The Complete Fighter's Handbook

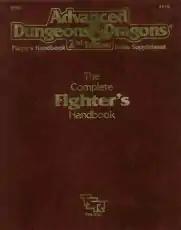
Cover

The Complete Fighter's Handbook is a supplemental rulebook published in December 1989 for the 2nd edition of the "Advanced Dungeons & Dragons" fantasy role-playing game. Accompanying manuals are "The Complete Thief's Handbook", "Priest's Handbook", and "Wizard's Handbook".